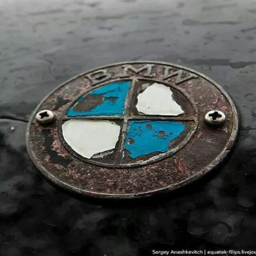
person then follow my board for more pins